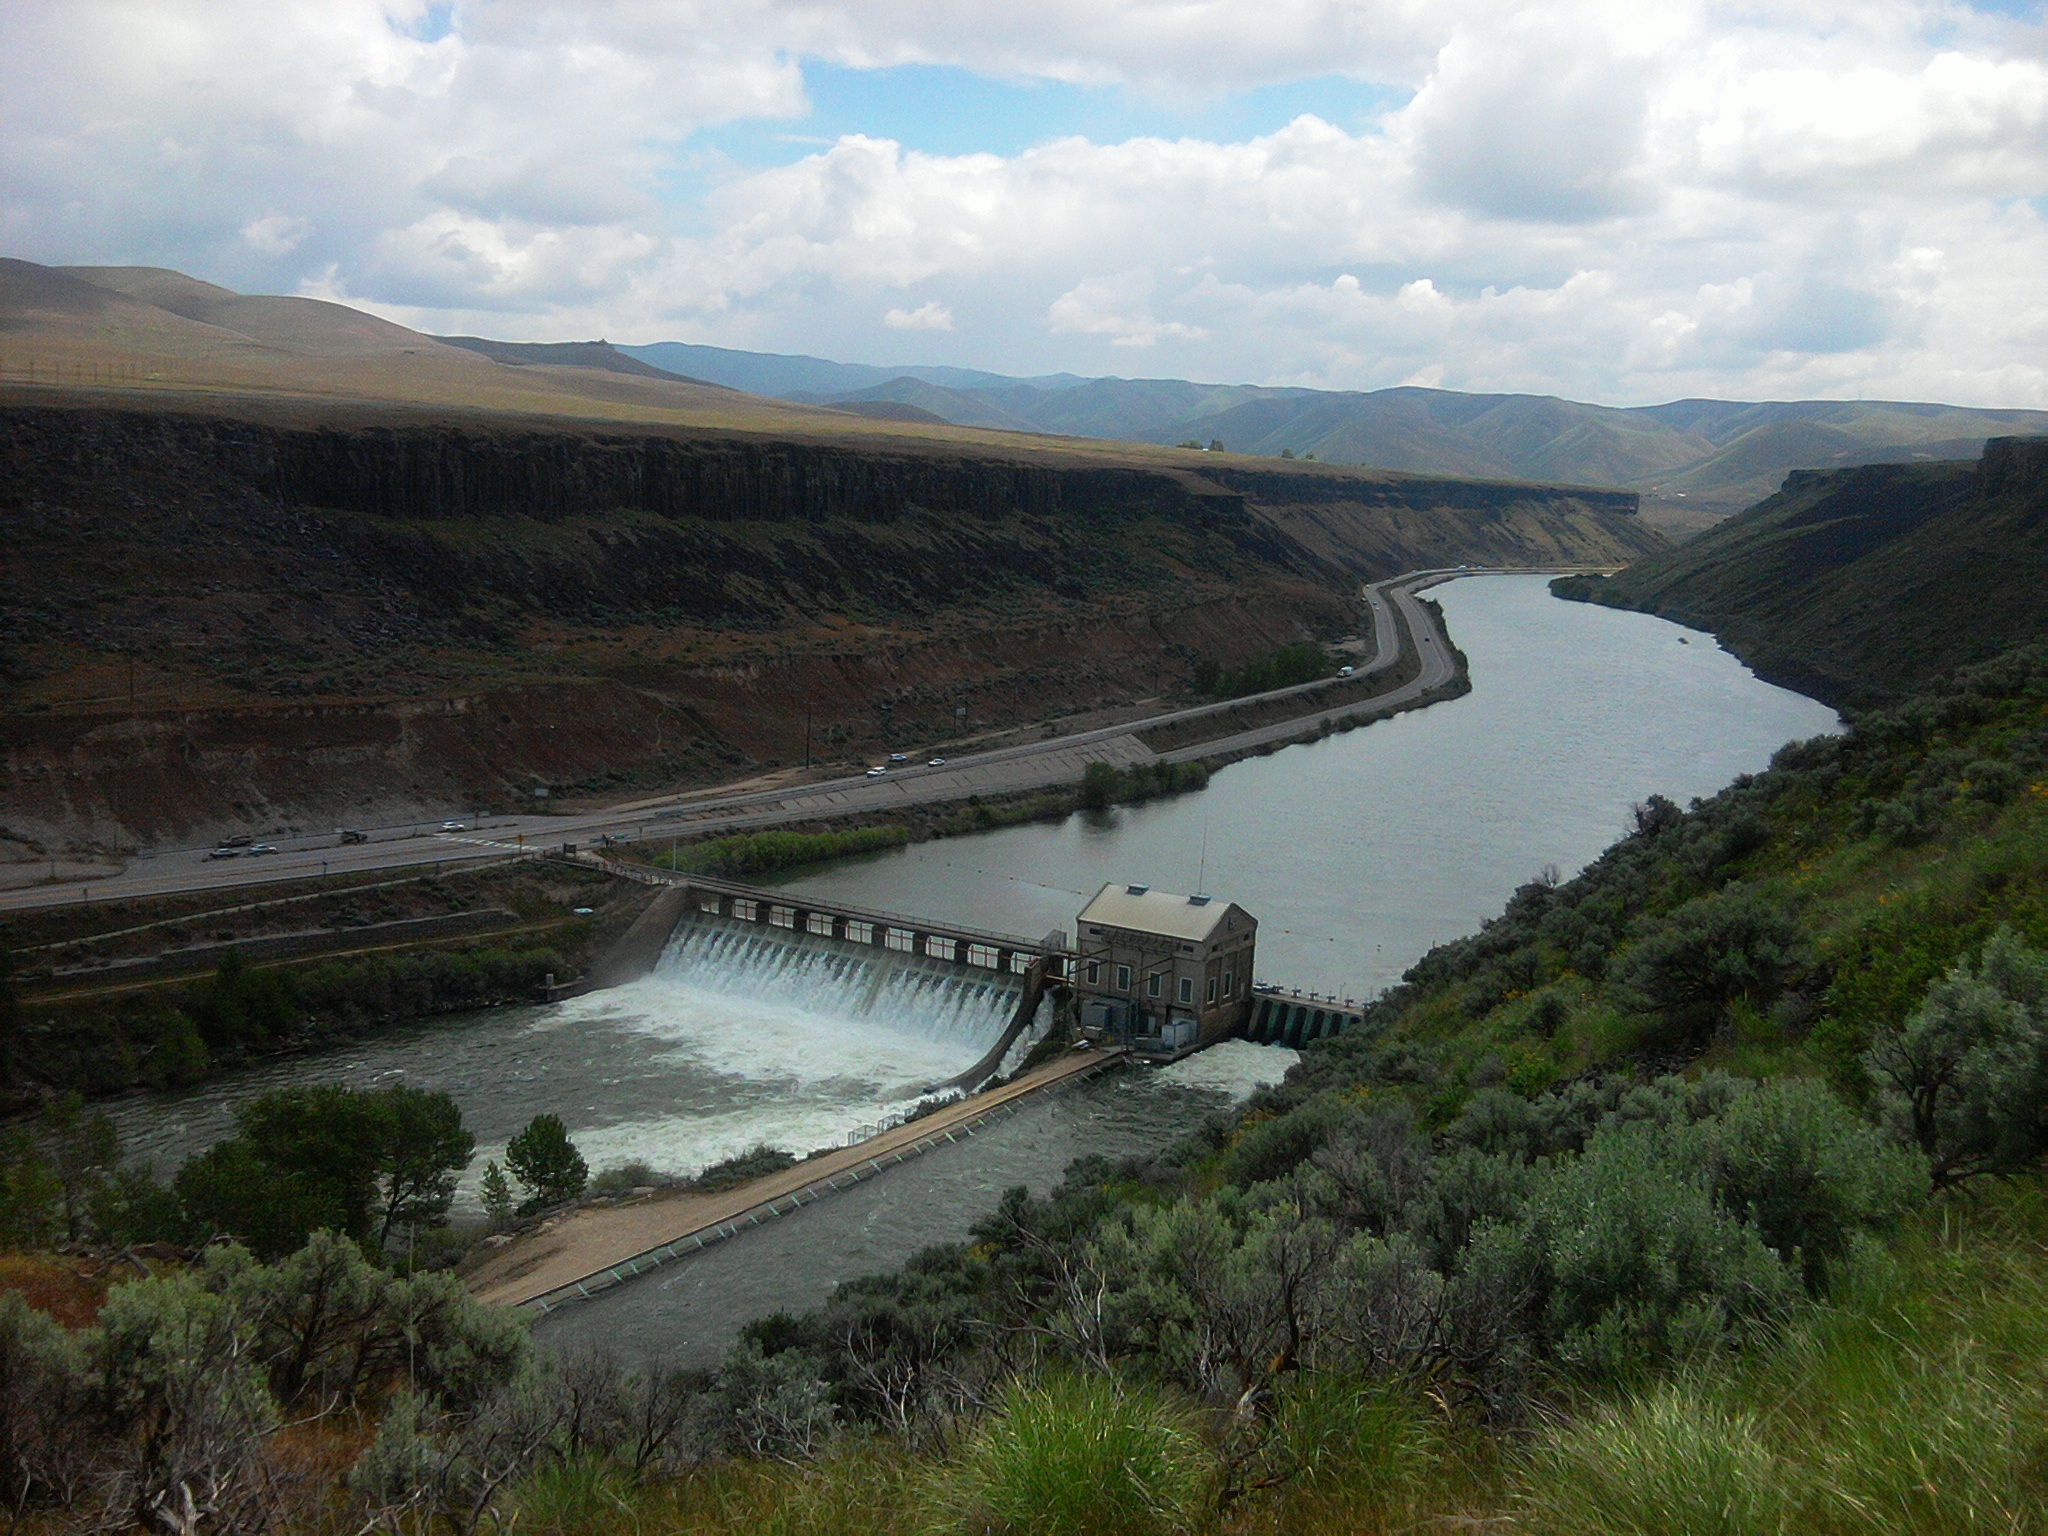
bridge, river, environment, fjord, dam, reservoir, electricity, concrete, waterway, generator, energy, infrastructure, loch, hydroelectric, hydro, aerial photography, mountain pass, geological phenomenon, nonbuilding structure